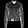
Label: Coat